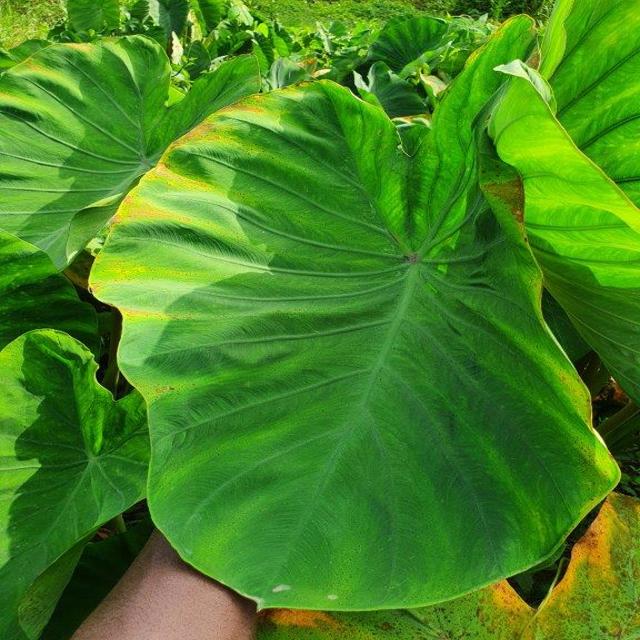
Label: Early_Blight